Nurul Iman Mosque, Padang

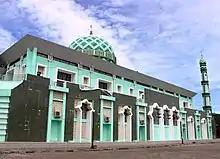
nurul iman mosque walls

Two years later, on September 30, 2009, the mosque was damaged again due to the earthquake that struck the doomed West Sumatra. Damage was apparently on wall panels and the ceramic floors.